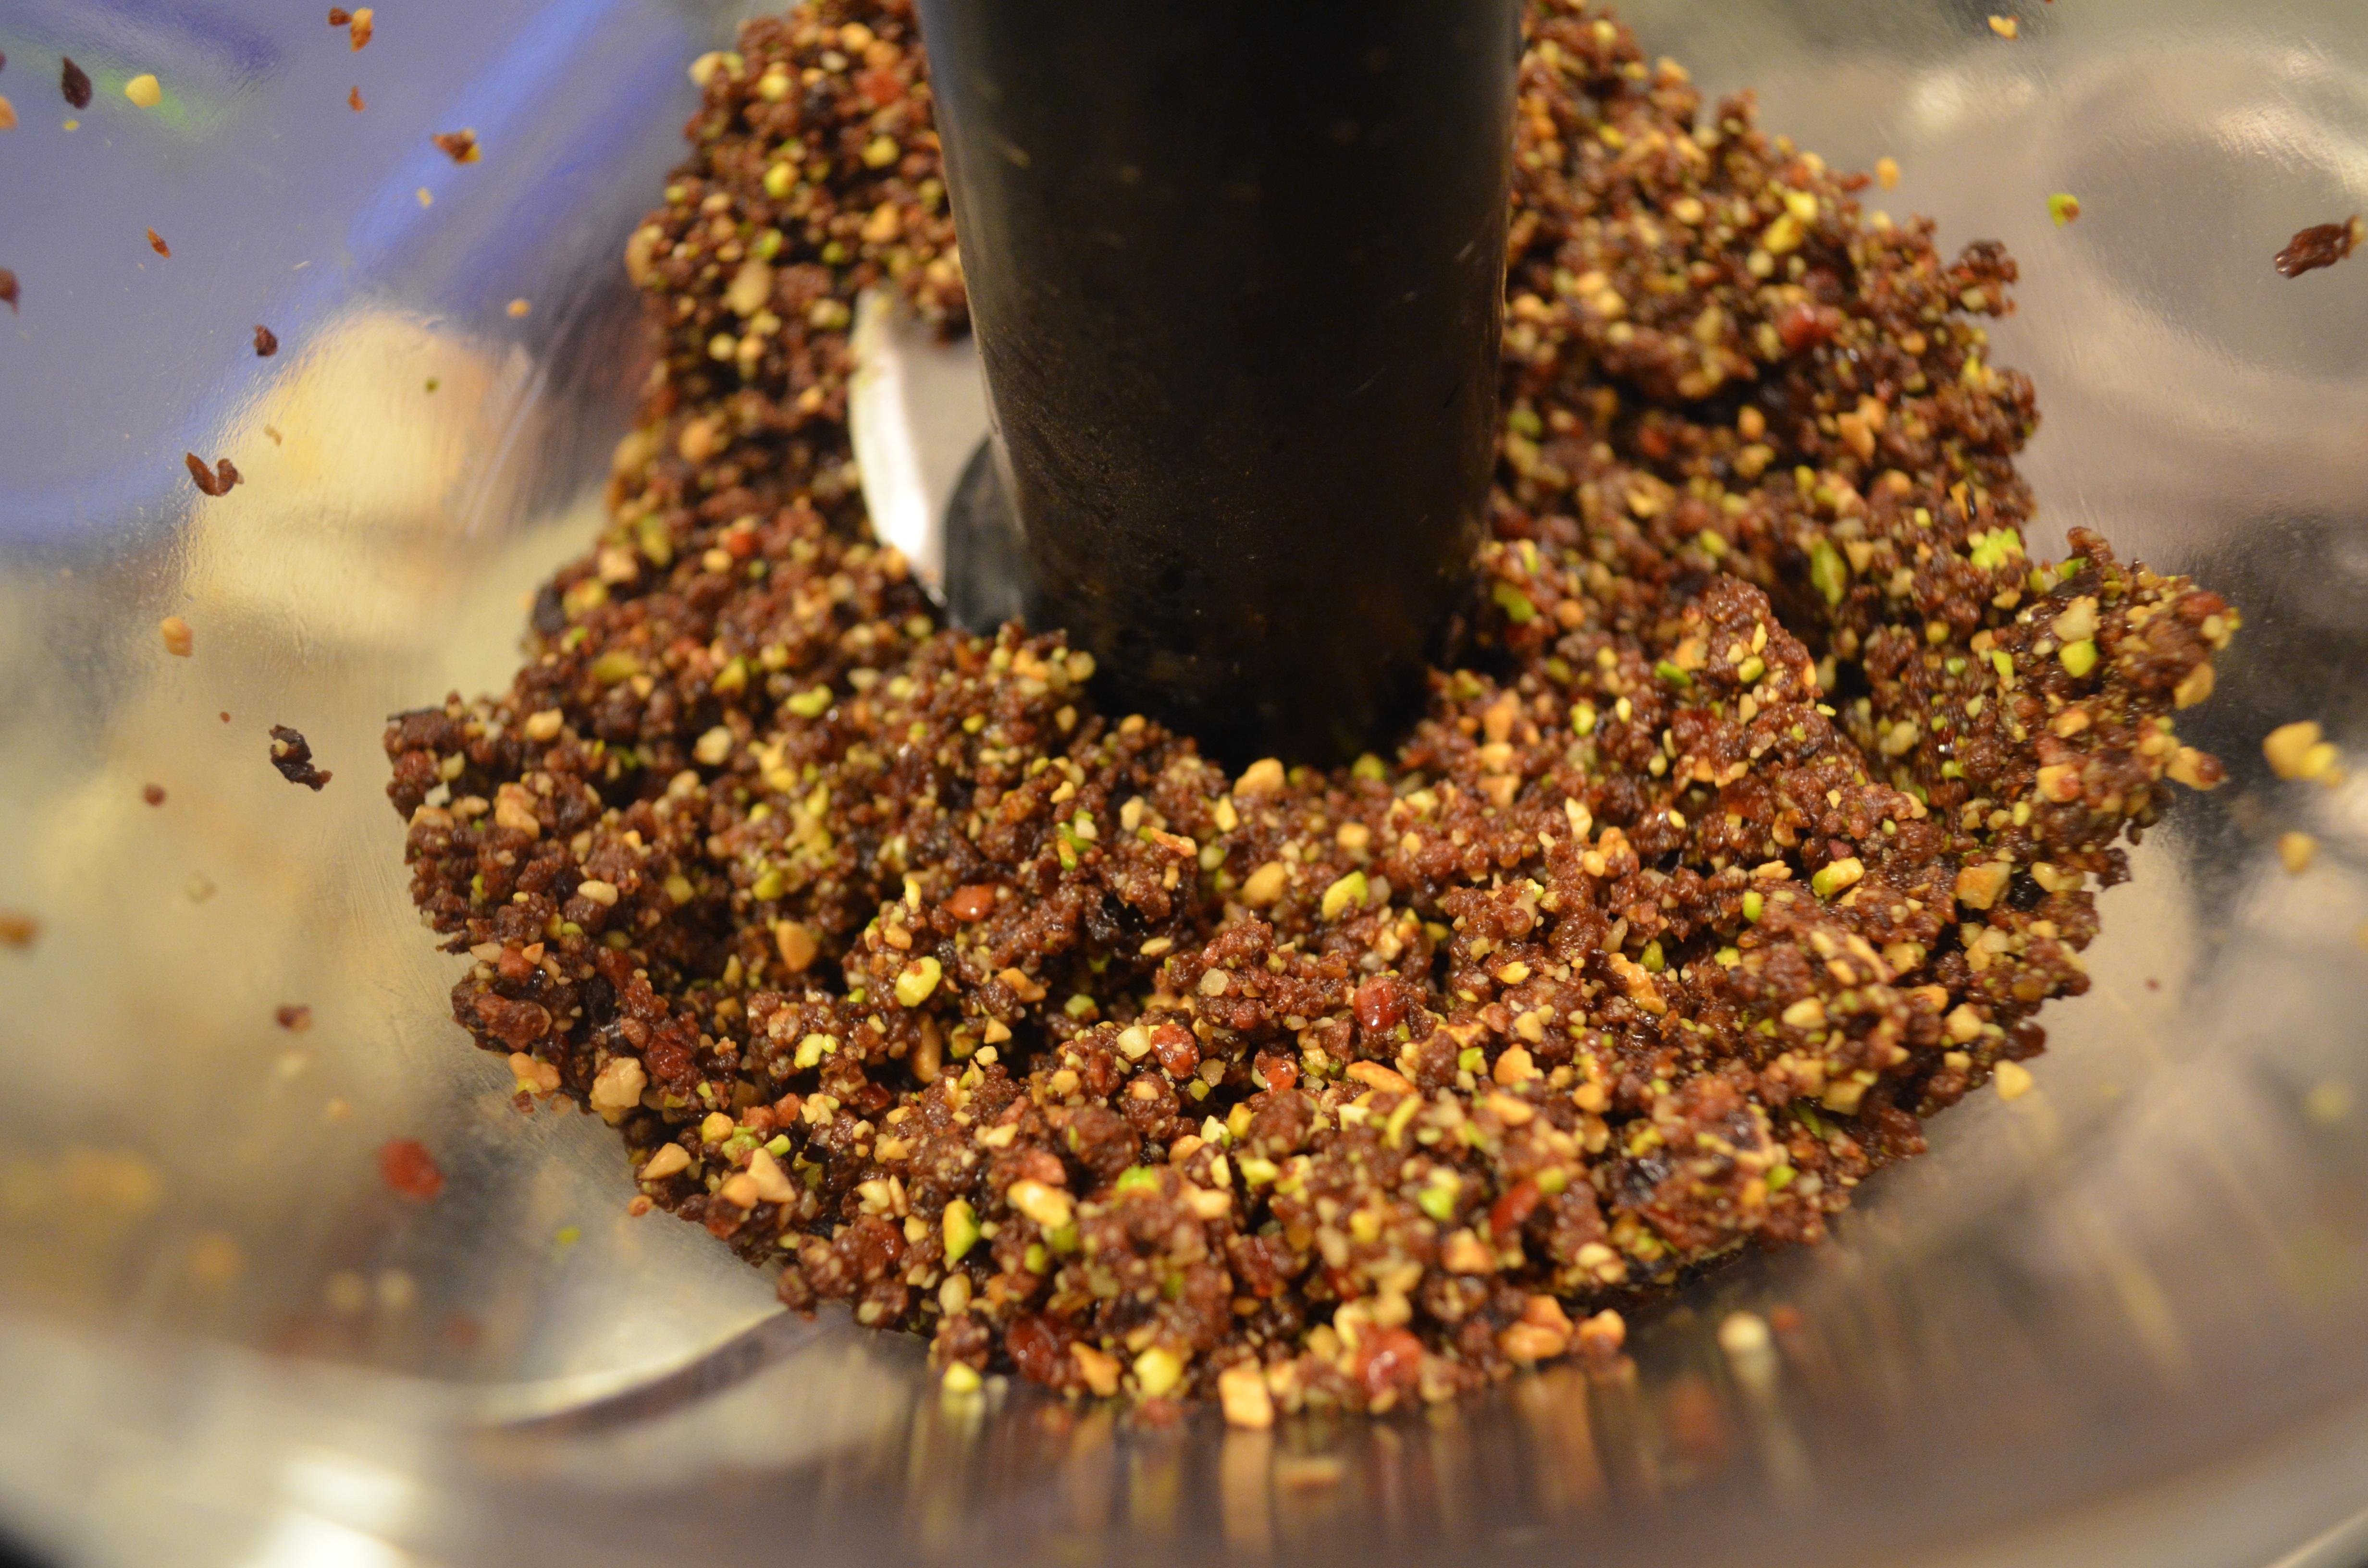
plant, flower, meal, food, produce, crop, breakfast, healthy, vegan, blender, dried fruits, snack food